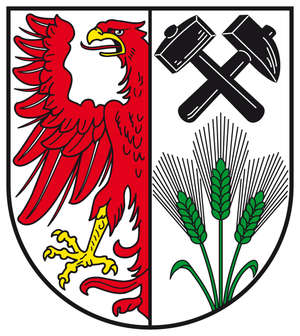
Tangerhütte
Coat of arms of Tangerhütte
Tangerhütte er en by der ligger i den sydlige del af Landkreis Stendal i regionen Altmark i den tyske delstat Sachsen-Anhalt. Tangerhütte er administrationsby for Verwaltungsgemeinschaft Tangerhütte-Land.